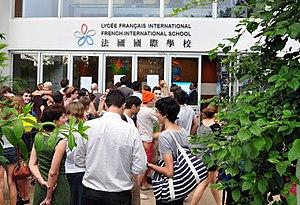
French lycée
Suzanne Hiltermann, alias Touty, née le 17 janvier 1919 à Amsterdam et morte le 2 octobre 2001 à Désaignes, est une résistante française.
L’Agence pour l’enseignement français à l’étranger est un établissement public français chargé du suivi et de l’animation du réseau des établissements d’enseignement français à l’étranger. En 2017, ce réseau, composé de 495 établissements scolaires homologués par le ministère de l’Éducation nationale, a accueilli 342 000 élèves, dont 36 % de Français, dans 137 pays. Elle a été créée en 1990 et est placée sous la tutelle du ministère de l’Europe et des Affaires étrangères.